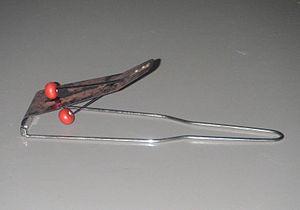
Le flexatone est un instrument de percussion métallique dont la particularité est de pouvoir moduler la note obtenue, en courbant plus ou moins la plaque vibrante. L'effet est comique ou inquiétant selon la partition. Son utilisation est très répandue dans les bruitages de dessins-animés.